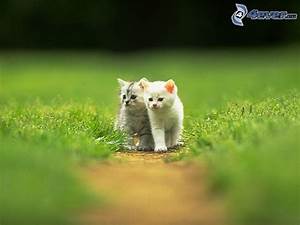
Label: cat